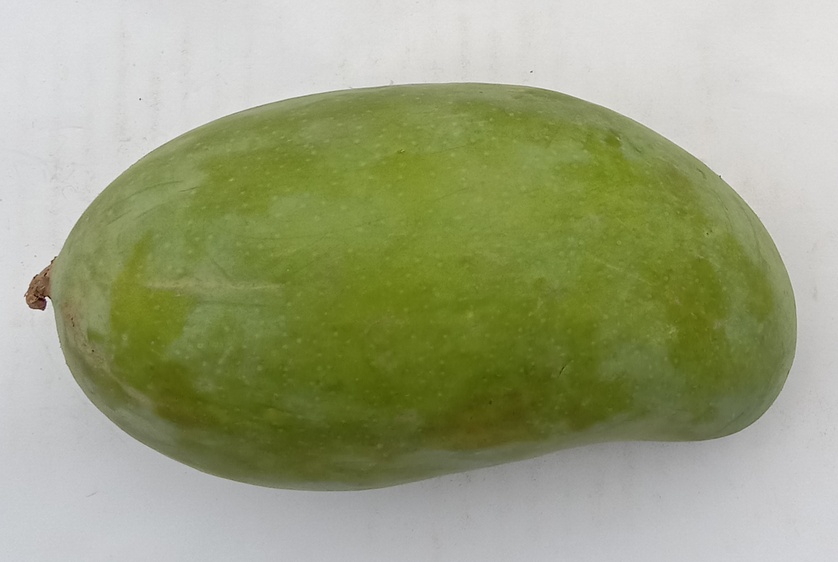
Mango variety: Sindhri